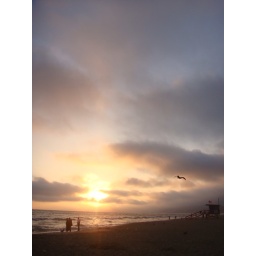
beautiful sunset. seabird flying in the sky. people walk alone the beach